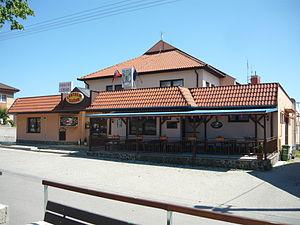
La mairie de Prašice (Slovaquie).Русский: Мэрия Прашице (Словакия).Slovenčina: Obecný úrad Prašice (Slovensko).
Prašice est un village de Slovaquie situé dans la région de Nitra.